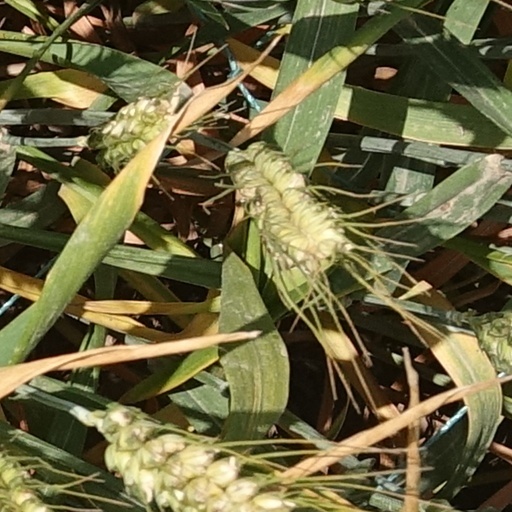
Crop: wheat